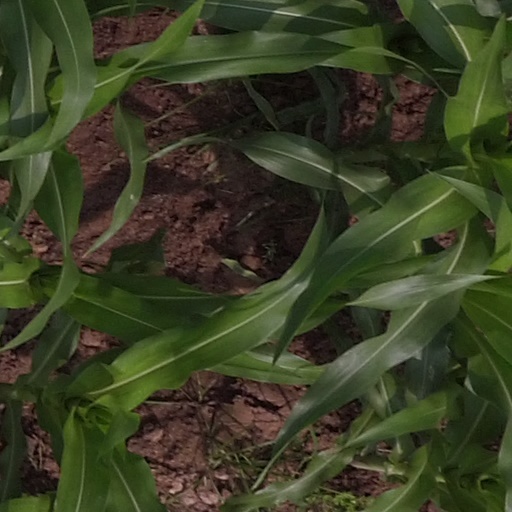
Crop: maize; corn